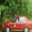
Label: automobile